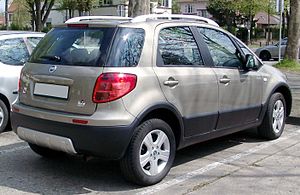
Fiat Sedici
Bagfra
Fiat Sedici er en af Fiat i joint venture med Suzuki bygget kompakt SUV, som bygges på Suzukis fabrik i Ungarn. Før produktionen startede var der planlagt en årlig produktion på 60.000 biler, hvoraf de 20.000 skulle være Fiat Sedici og de 40.000 stk. Suzuki SX4. Bilen er designet af Fiat Centro Stile i samarbejde med Giorgetto Giugiaro. Navnet Sedici, på dansk seksten, skulle betyde fire gange fire, altså firehjulstræk.